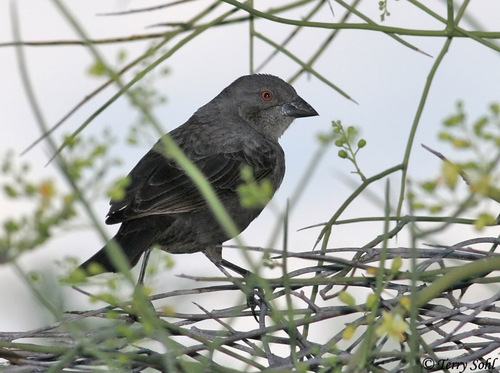
a small black bird with a pointy beak and red eyering.
this bird is black in color with a pointy black beak and red eye ring.
a small bird with a red eyering, grey covering its head, neck throat and belly, and black and grey wings.
the bird has a red eyering and a black crown and back.
the bird is fairly round shaped and entirely dark gray or black with red eyes.
a small bird with a red eye ring and grey feathers covering is coverts, head, nape, belly breast and vent, and black and secondaries.
this bird has wings that are black and has a short bill
this bird is all black and has a very short beak.
this bird has wings that are black and has orange eyesa small black bird, with a long tarsus, and a pointed bill.
Species: Bronzed Cowbird